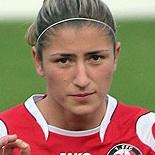
Age: 17